Sven Mislintat

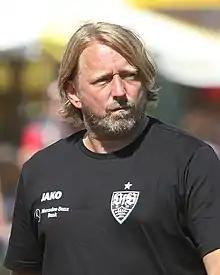
Mislintat with VfB Stuttgart in 2022

Sven Mislintat (born 5 November 1972) is a German football scout and sporting director. He is nicknamed "Diamantenauge" (Diamond Eye) for his ability in spotting players.